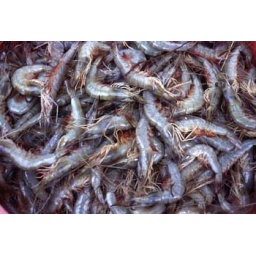
Prawn catch at a fish market in Kerala.